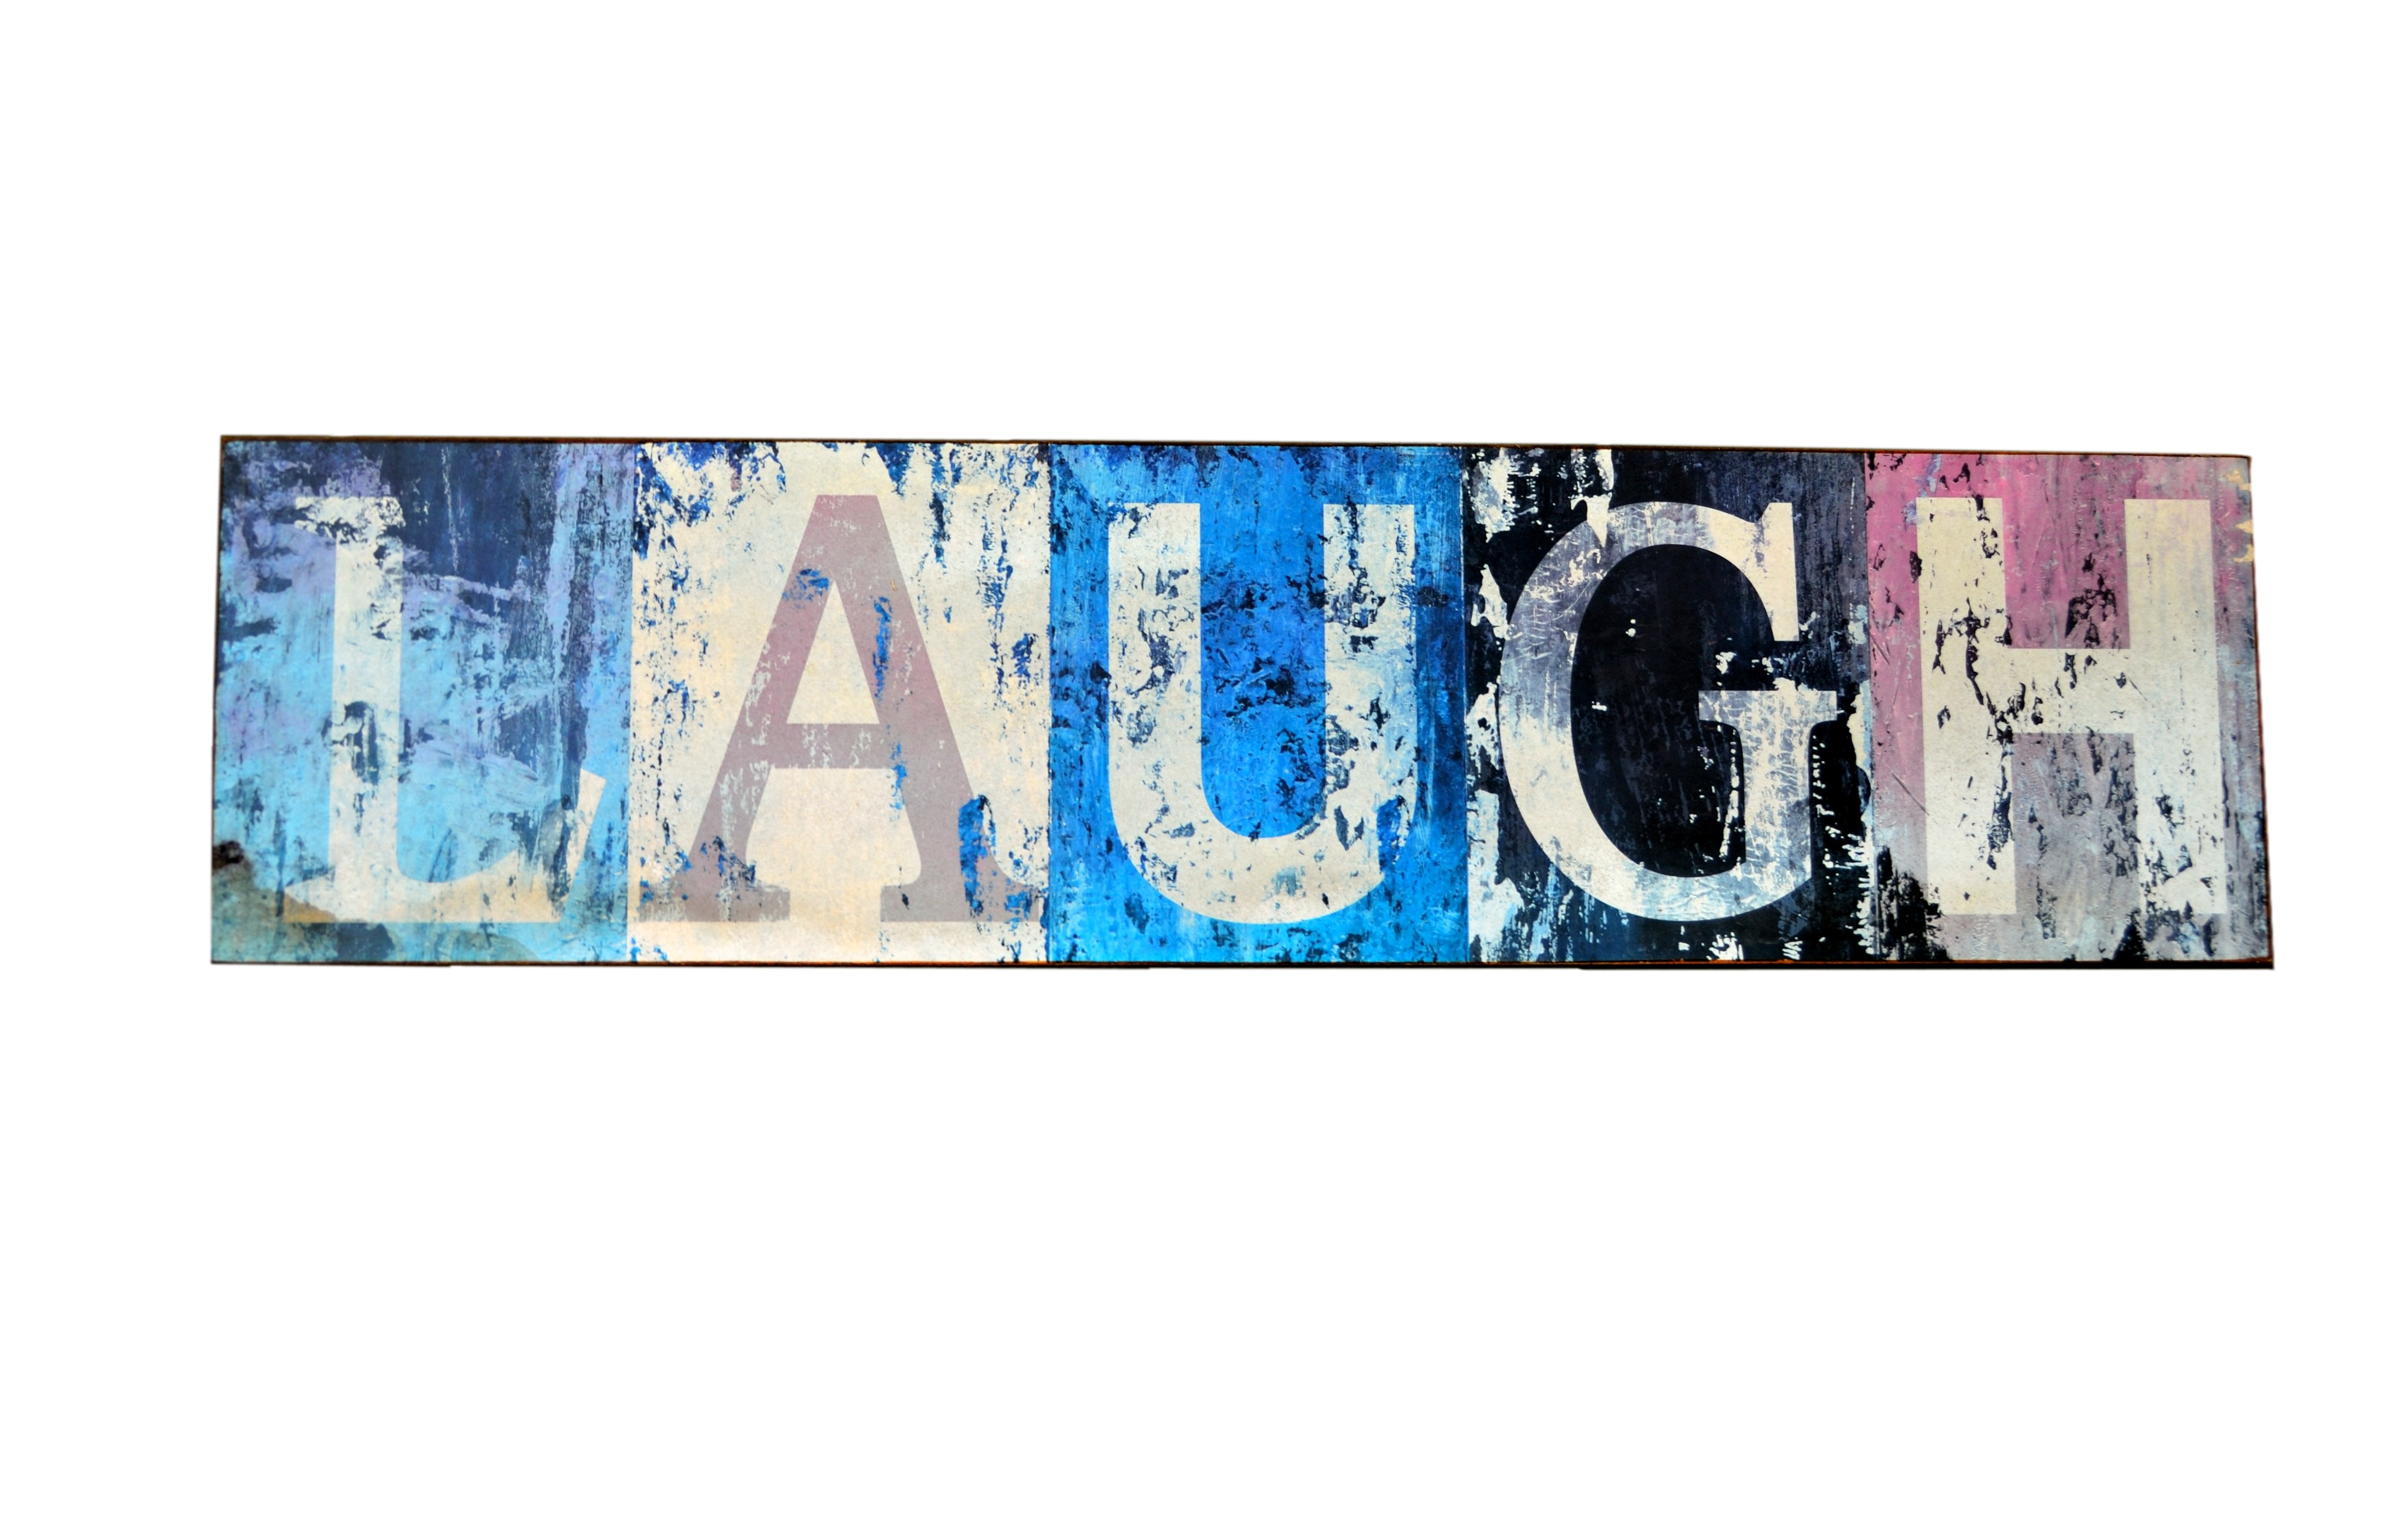
isolated, advertising, symbol, banner, gesture, smile, laugh, brand, laughing, art, background, drawing, text, expression, mood, emotion, modern art, laugh sign